Rushmoor Knights

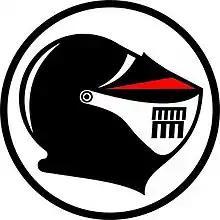
Farnham Knights Logo, 1985–2019

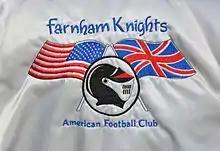
Cheerleader's jacket 2015

The team was founded as the Farnham Knights in 1985, under Head Coach Marc Salazar, who was an American service member, serving in the United States Air Force, at RAF Greenham Common. The team played their first friendly in 1985 as the Farnham Knights against the Thames Valley Chargers. The franchise joined the Budweiser League, Div 1, for the league's inaugural season in 1986 and went on to a successful 5 - 5 season. Their second season, 1987, saw the Knights complete their conference schedule undefeated to win their first conference title.